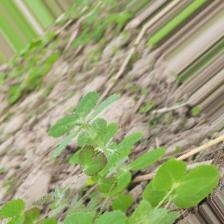
Label: Lentil Rust